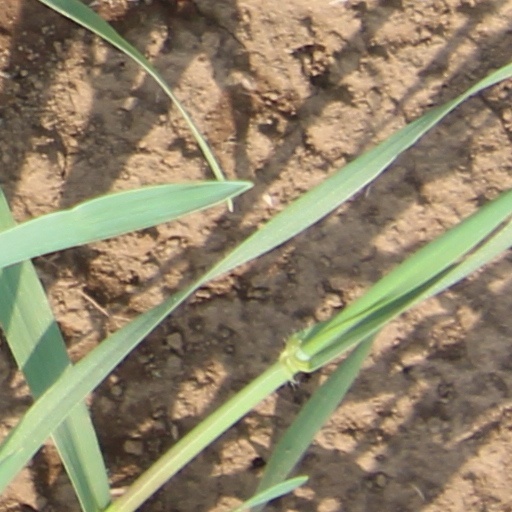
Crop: wheat